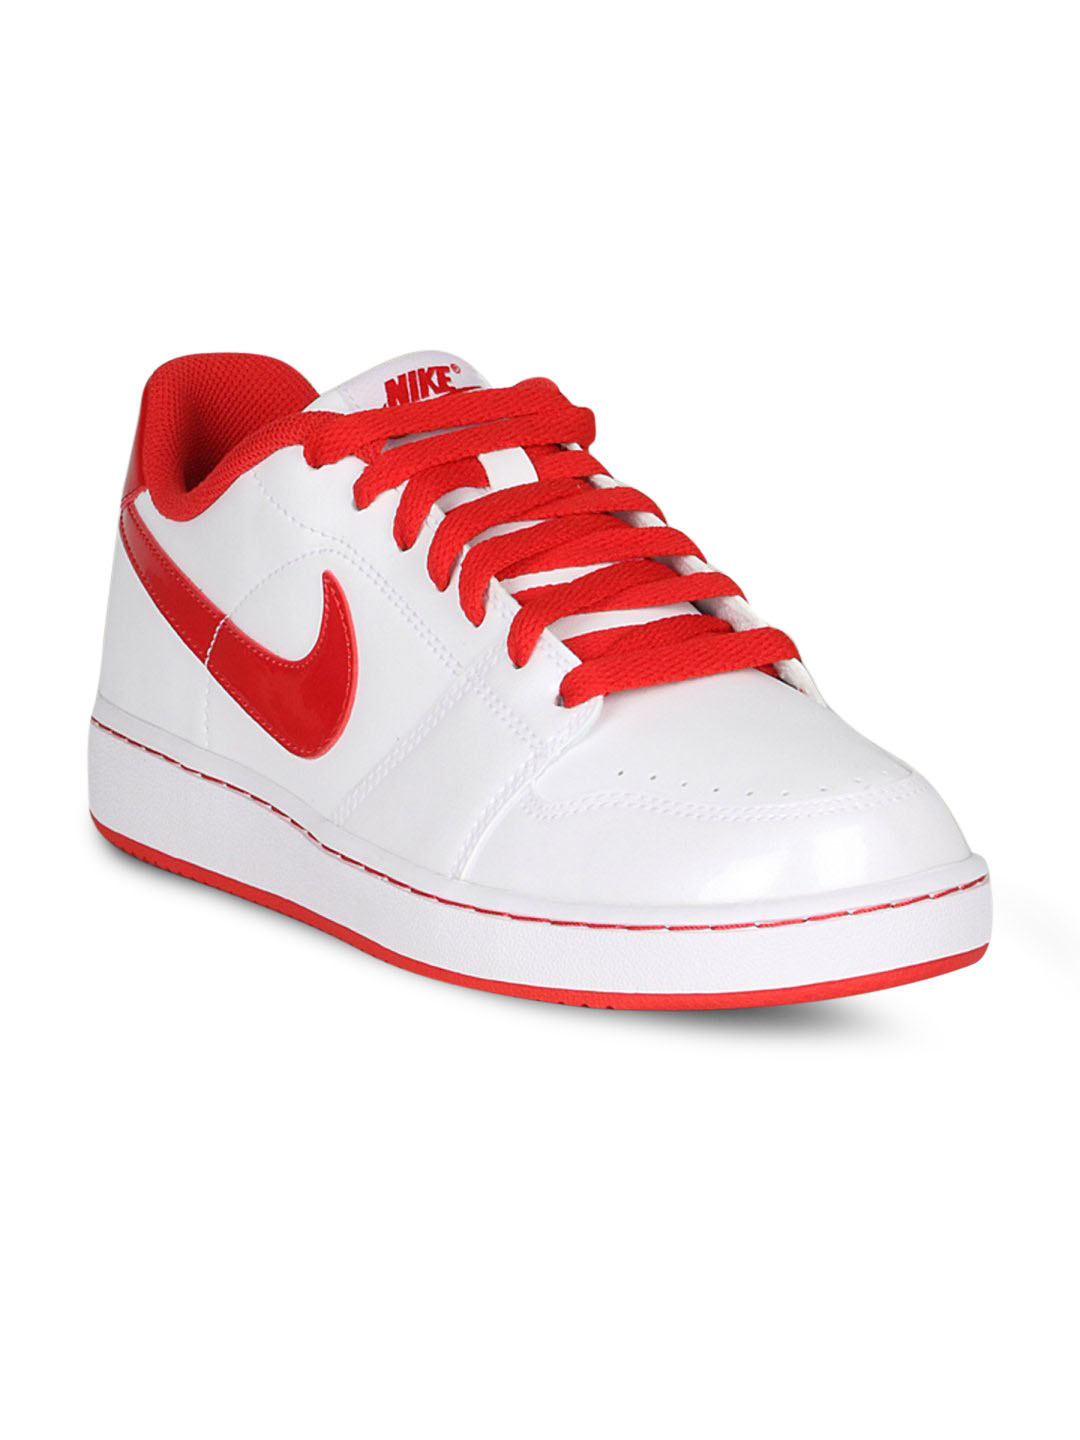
Nike Men's Backboard White Red Shoe
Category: Footwear / Shoes / Casual Shoes
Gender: Men
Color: White
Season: Summer 2011
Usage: Casual